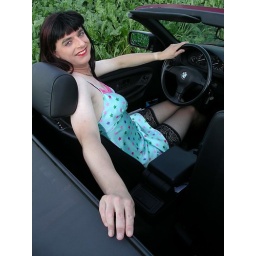
A great memory of last summer: driving Esmi's convertible BMW dressed in my green satin nightie.